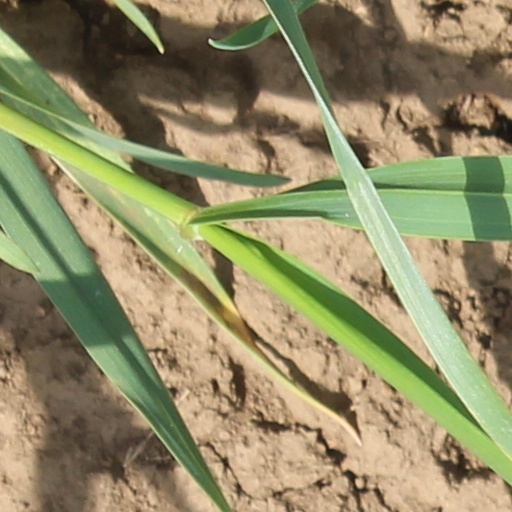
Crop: wheat